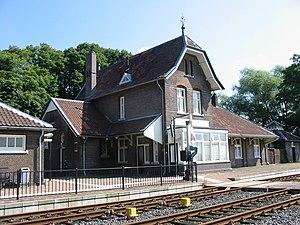
La gare de Hemmen-Dodewaard est une gare néerlandaise située à Hemmen, dans la province de Gueldre. Elle dessert les villages de Hemmen et de Dodewaard.
Cette liste des gares des Pays-Bas énumère les gares ferroviaires existantes des Pays-Bas, ainsi que les gares en projet ou en cours de réalisation. Les gares fermées et désaffectées font l'objet d'une liste séparée.